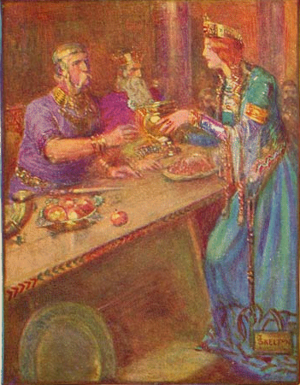
Wealhtheow est un personnage du poème anglo-saxon Beowulf.
Hroðgar, ou Hrothgar, est un roi légendaire du Danemark de la dynastie des Scyldingas ou Skjöldungar qui aurait vécu au VIᵉ siècle.